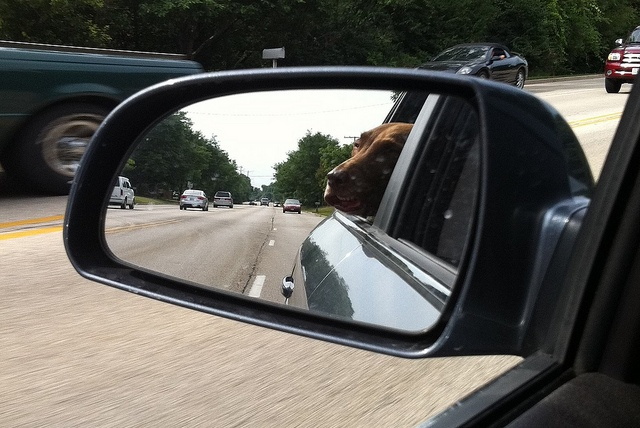
A rear view mirror on the side of a car door.
A dog looks out of a car window and is seen in a rear view mirror.
A dog is reflected in a rear view mirror of a car.
Brown dog sticking its head out of a car window.
Side view car mirror with face of brown dog.